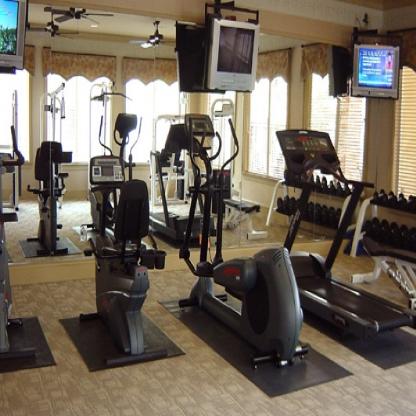
Scene: Indoor